Manx Electric Cars 4-9

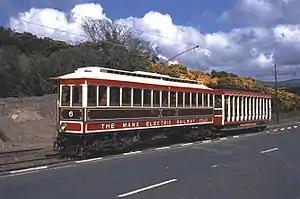
Car No. 6, Howstrake Head

This article details Car Nos. 4–9 of the Manx Electric Railway on the Isle of Man.